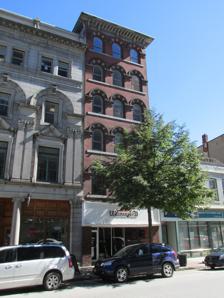
Building: Doughty Block
Country: United States of America
Year built: 1890
United States historic place Doughty Block U.S. National Register of Historic Places Show map of Maine Show map of the United States Location 265 Water St., Augusta, Maine Coordinates 44°18′55″N 69°46′28″W / 44.31528°N 69.77444°W / 44.31528; -69.77444 Area 0.2 acres (0.081 ha) Built 1890 ( 1890 ) Built by Charles Fletcher Architectural style Italianate MPS Augusta Central Business District MRA NRHP reference No. 86001691 Added to NRHP May 2, 1986 The Doughty Block is a historic commercial building at 265 Water Street in downtown Augusta, Maine .  Built in 1890, it is the downtown's only example of a 19th-century high rise.  It was listed on the National Register of Historic Places in 1986. Description and history The Doughty Block stands in Augusta's downtown commercial district, on the east side of Water Street, opposite the Key Plaza just north of Front Street.  It is a six-story masonry structure, noticeably taller than the other 19th-century buildings lining the east side of Water Street.  It is built out of red brick with stone trim.  The front facade is three bays wide, with a modern storefront (c. 1970) on the ground floor.  The upper levels are divided by stone stringcourses, emphasizing the building horizontally, and its windows are set in round-arch openings, whose voussoirs alternate between stone and brick.  It has a project cornice at the top, studded with a combination of Italianate brackets and modillions. The block was built in 1890 for Charles Doughty by Charles Fletcher, a prominent local builder.  The building's styling is somewhat retardaire, as the Italianate was out of fashion when it was built.  However, the styling of the windows gives it a suggestion of Renaissance style, which was then coming into fashion. See also National Register of Historic Places listings in Kennebec County, Maine References